Leasingham

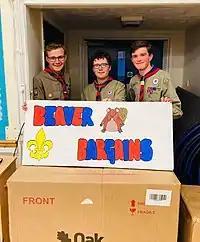
3 young leaders holding a sign for 1st Leasingham Beaver Scouts. (2022)

The local scout group is 1st Leasingham Scouts and is held in St Andrew's Primary School's main hall. The group is run by a selection of leaders and young leaders, split into beavers, cubs and scouts. The necker colours are red and blue.